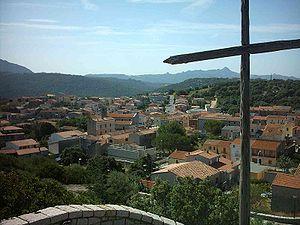
Sant'Antonio di Gallura est une commune italienne de la province de Sassari dans la région Sardaigne en Italie.